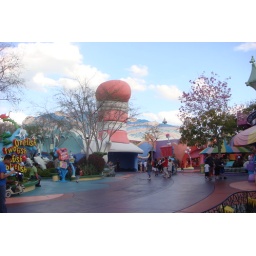
the cat in the hat